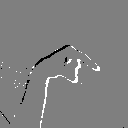
ASL letter: q